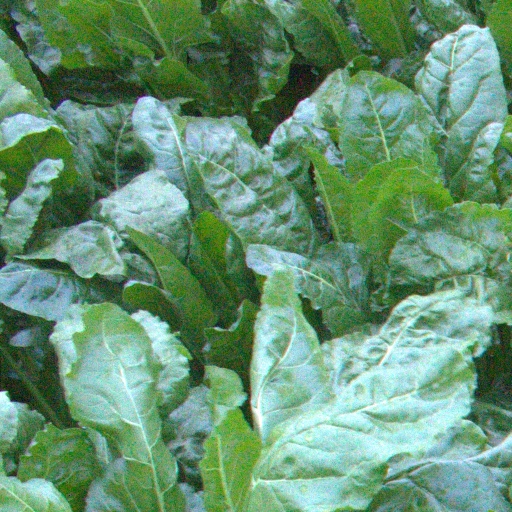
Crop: sugar beet